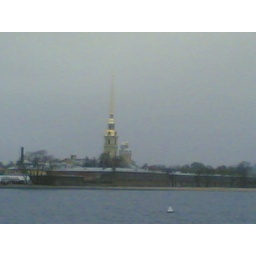
The golden roof in Peter Castle